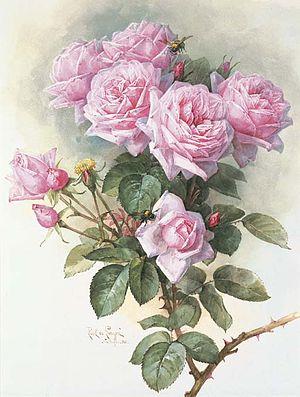
Paul Gaston Raoul Henry Georges Maucherat de Longpré, dit Paul de Longpré, né le 18 avril 1855 à Villeurbanne et mort le 29 juin 1911 à Los Angeles, est un peintre floral français qui fit carrière aux États-Unis.